Rodney H. Mabry

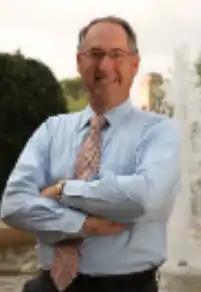

Rod Mabry is an American academic most well known for being the third president of The University of Texas at Tyler for 18 years until his retirement in 2016. Previously, he was the dean of the College of Business Administration at the University of Tulsa. Dr. Mabry is also known for the creation of the New Millennium Vision, a 10-year strategic plan for UT Tyler to become a major university. During his time as president, student enrollment increased to nearly 10,000 students. In 2017, Mabry received the East Texas Area Council of Boy Scouts Distinguished Citizen Good Turn Award.